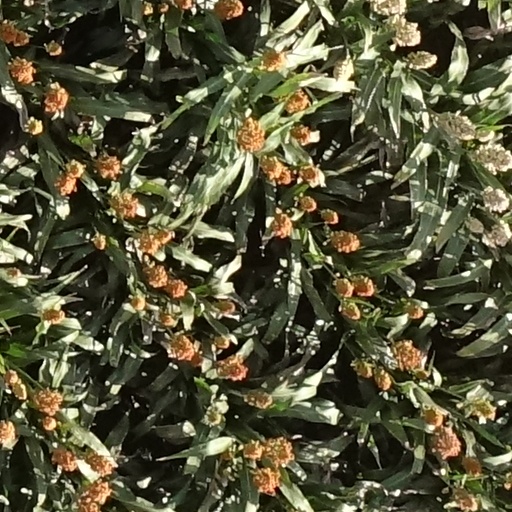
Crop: sorghum